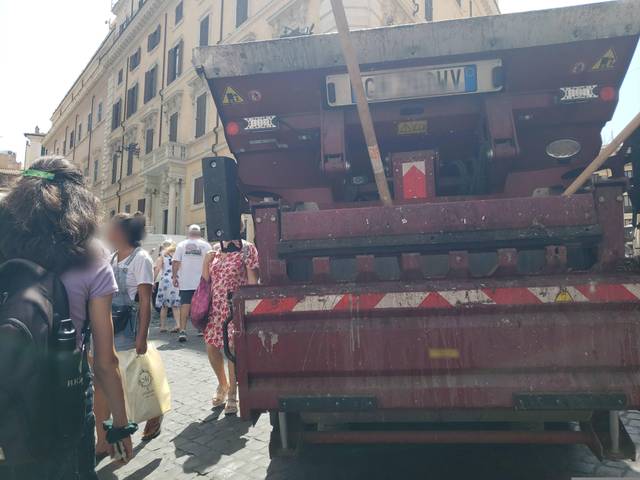
Region: Italy
Coordinates: 41.8991, 12.477